Munyonyo Martyrs' Shrine

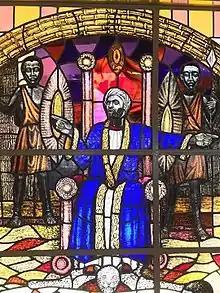
"King Mwanga on stained glass at Munyonyo"

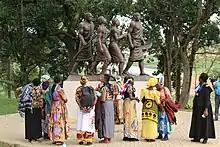
"Monument at Munyonyo marking the spot from where future martyrs walked for death"

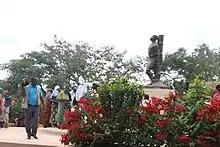
"Martyrdom of Andrew Kaggwa"

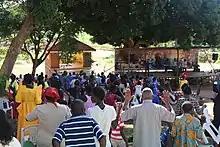
"Open amphitheatre built on the tomb of the martyr"

It was at Munyonyo where King Mwanga took the fateful decision to begin putting Christians to death. The blood of Ugandan's martyrs was shed on the soil around Munyonyo. The first three Christians to render their lives for Christ's sake after the King's decision did so on 26 May 1886 – they were: St. Denis Ssebugwawo, St. Andrew Kaggwa and St. Pontiano Ngondwe.